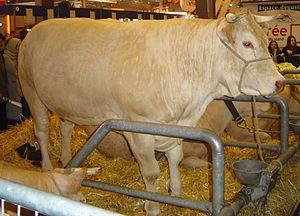
La blonde d'Aquitaine est une race bovine allaitante de grande taille, d'une couleur unie allant selon les individus du froment au blanc crème, aux muqueuses roses.